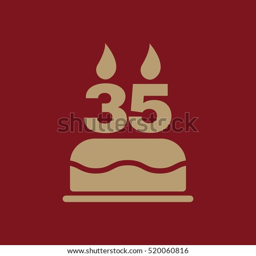
the birthday cake with candles in the form of number icon .